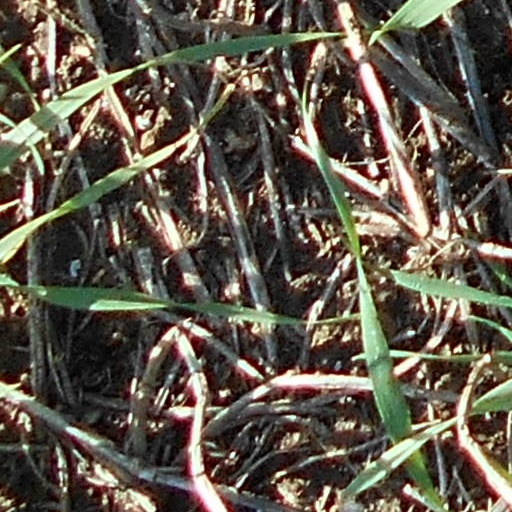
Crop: wheat